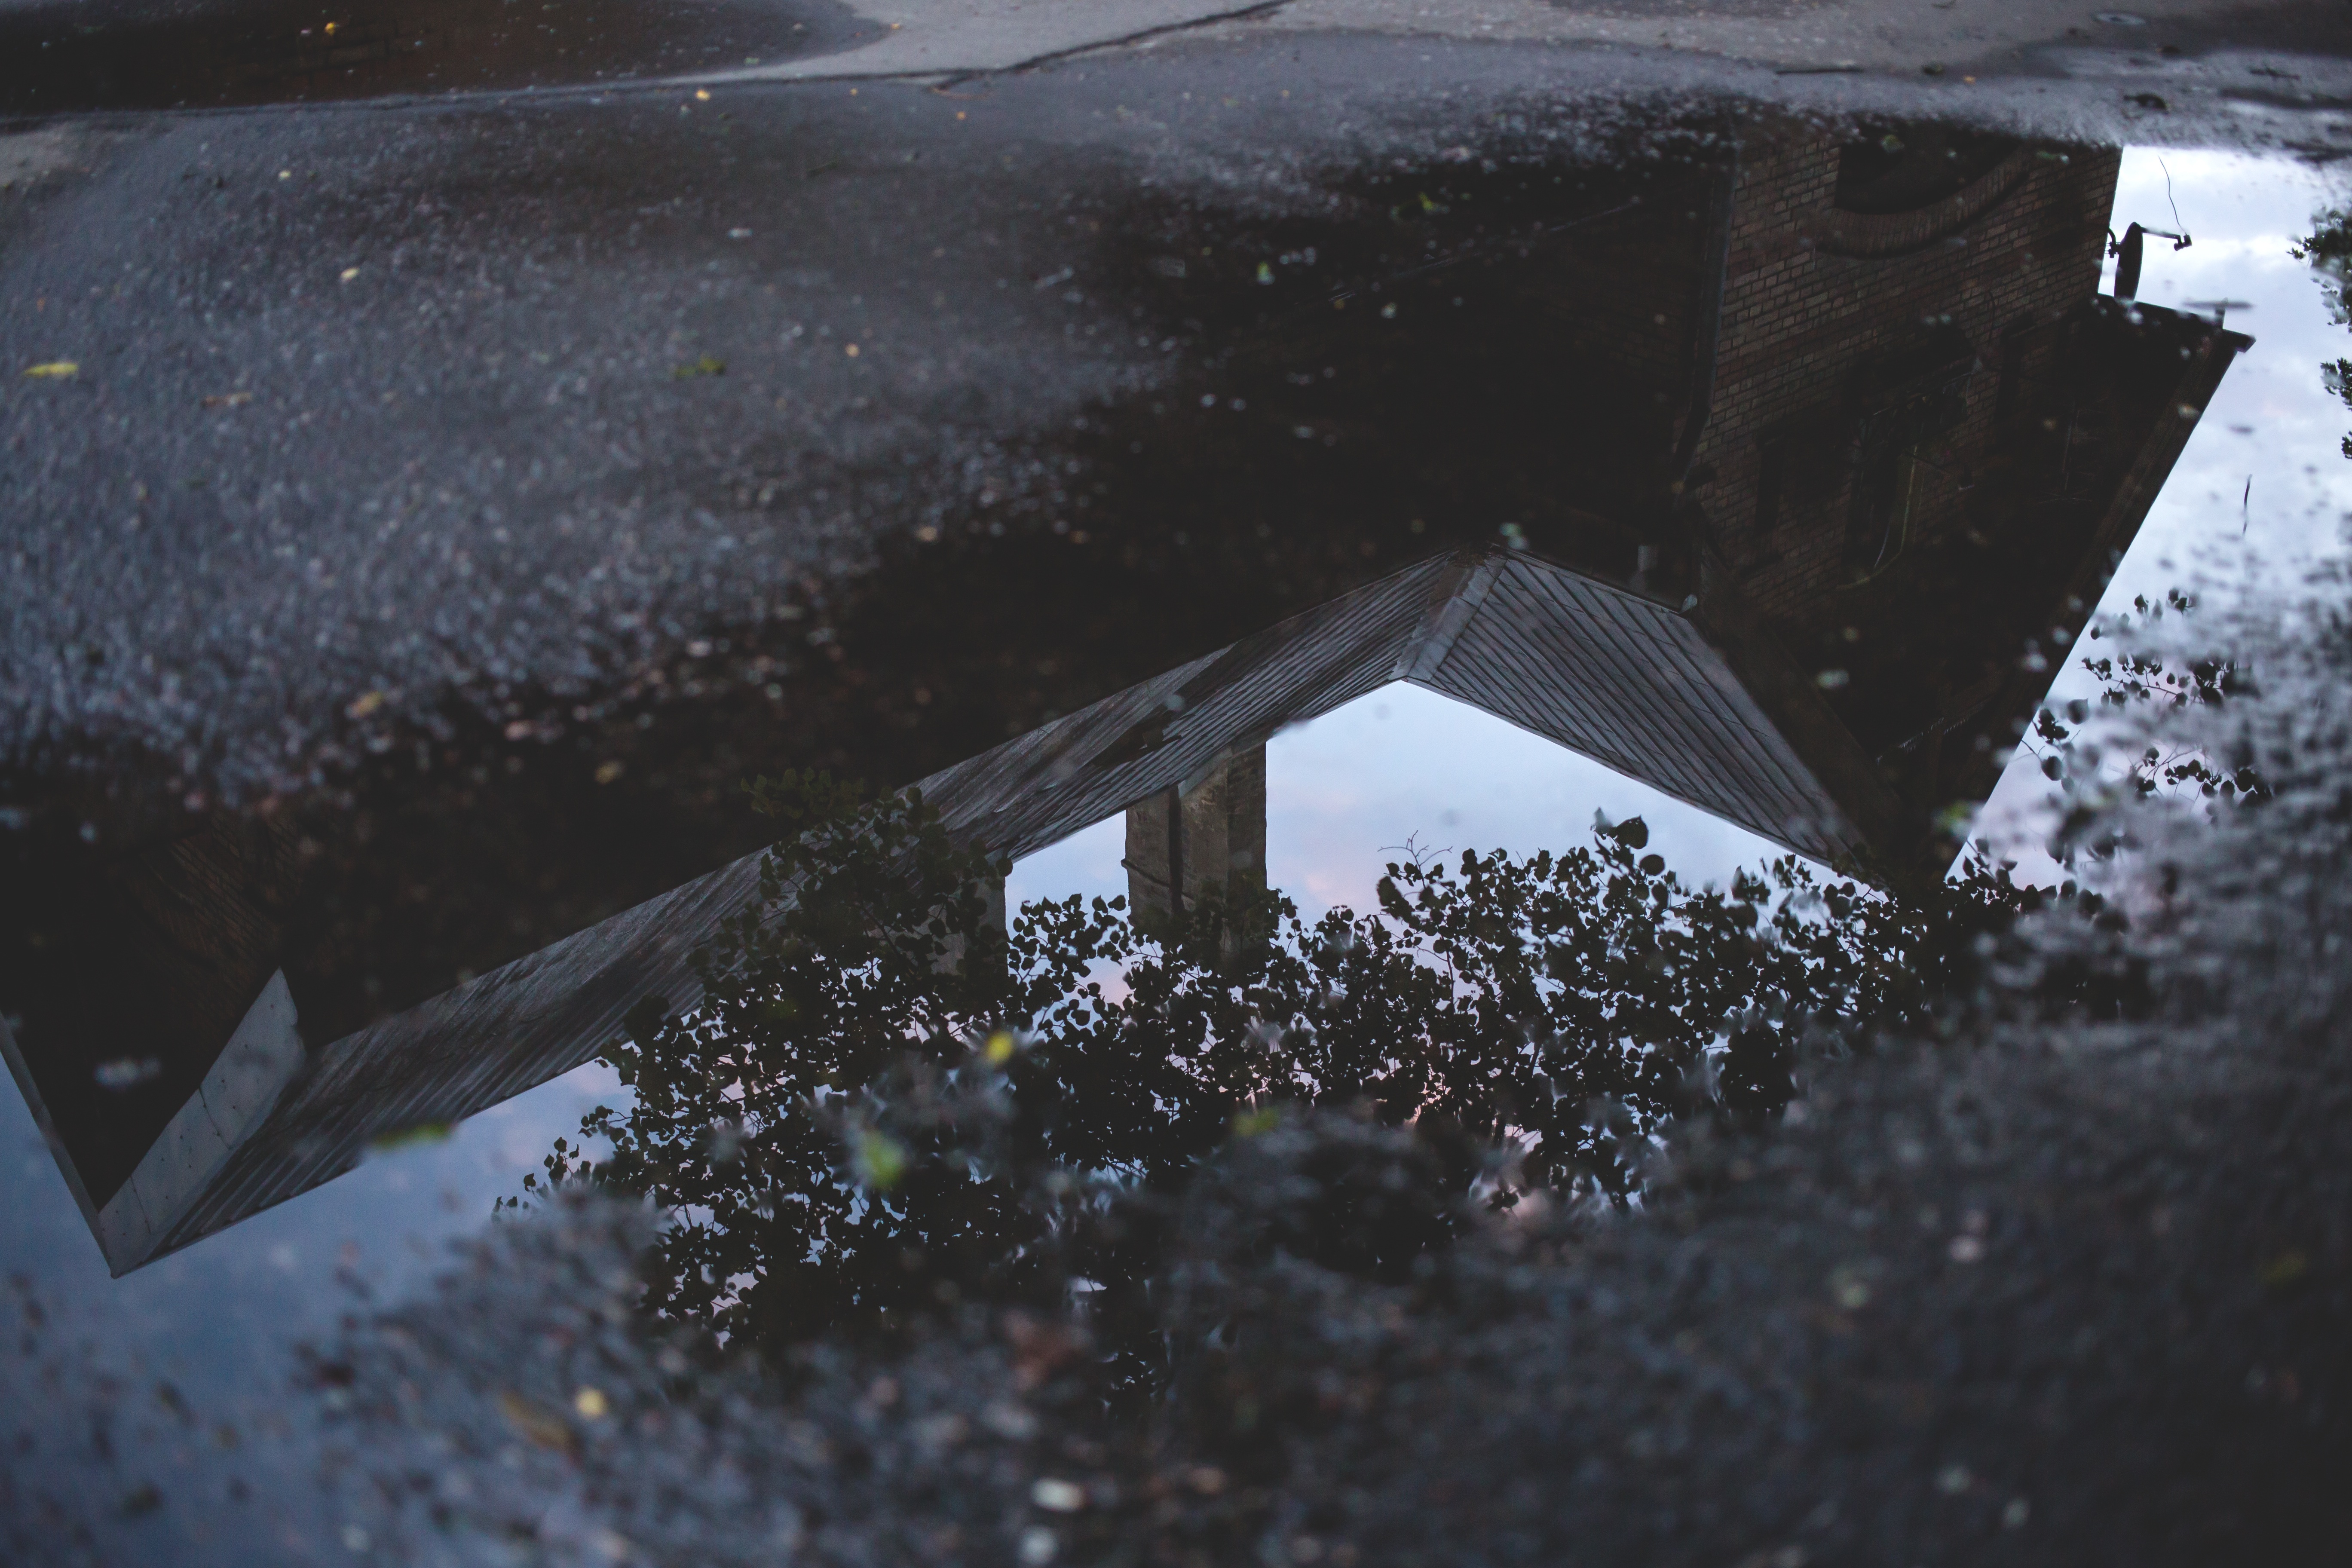
water, snow, winter, light, sunlight, ice, reflection, weather, darkness, freezing, atmosphere of earth